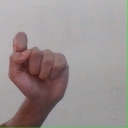
अक्षर: घ